Olmeto

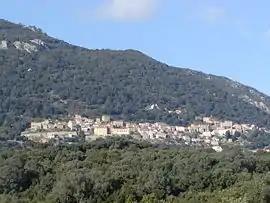
A general view of Olmeto

Olmeto is a commune in the Corse-du-Sud department of France on the island of Corsica.